Teen Angel (song)

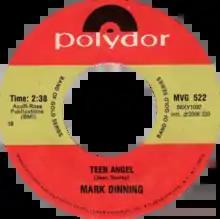
US single re-release (Polydor)

"Teen Angel" is a teenage tragedy song written by Jean Dinning and her husband, Red Surrey. Recorded at Bradley Studios in Nashville, Tennessee, the song was performed by Jean's brother, Mark Dinning, and released in October 1959.